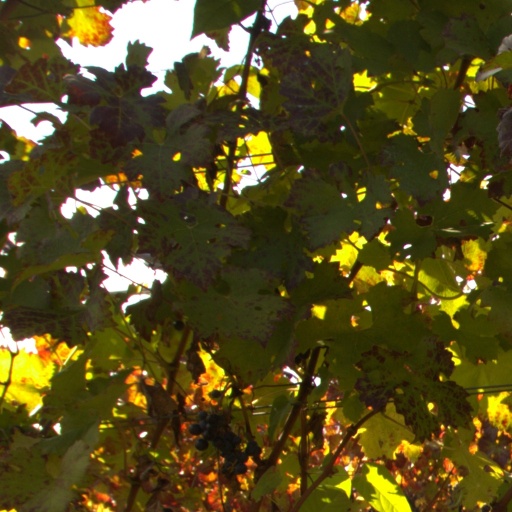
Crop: grape